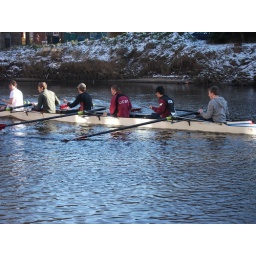
University College Durham boat club boys rowing on the river Wear in Durham.